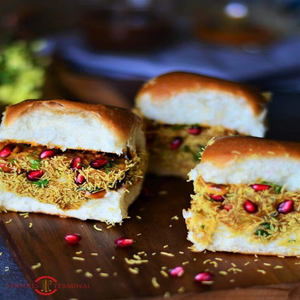
Dish: dabeli